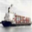
Label: ship